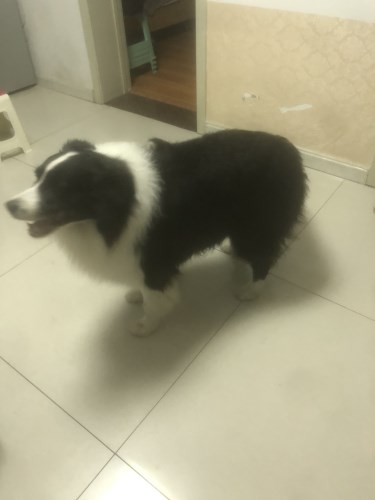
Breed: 2594-n000109-Border_collie